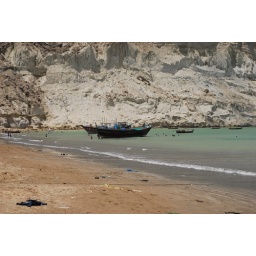
Many boats were moored in the water by the base of the cliff.